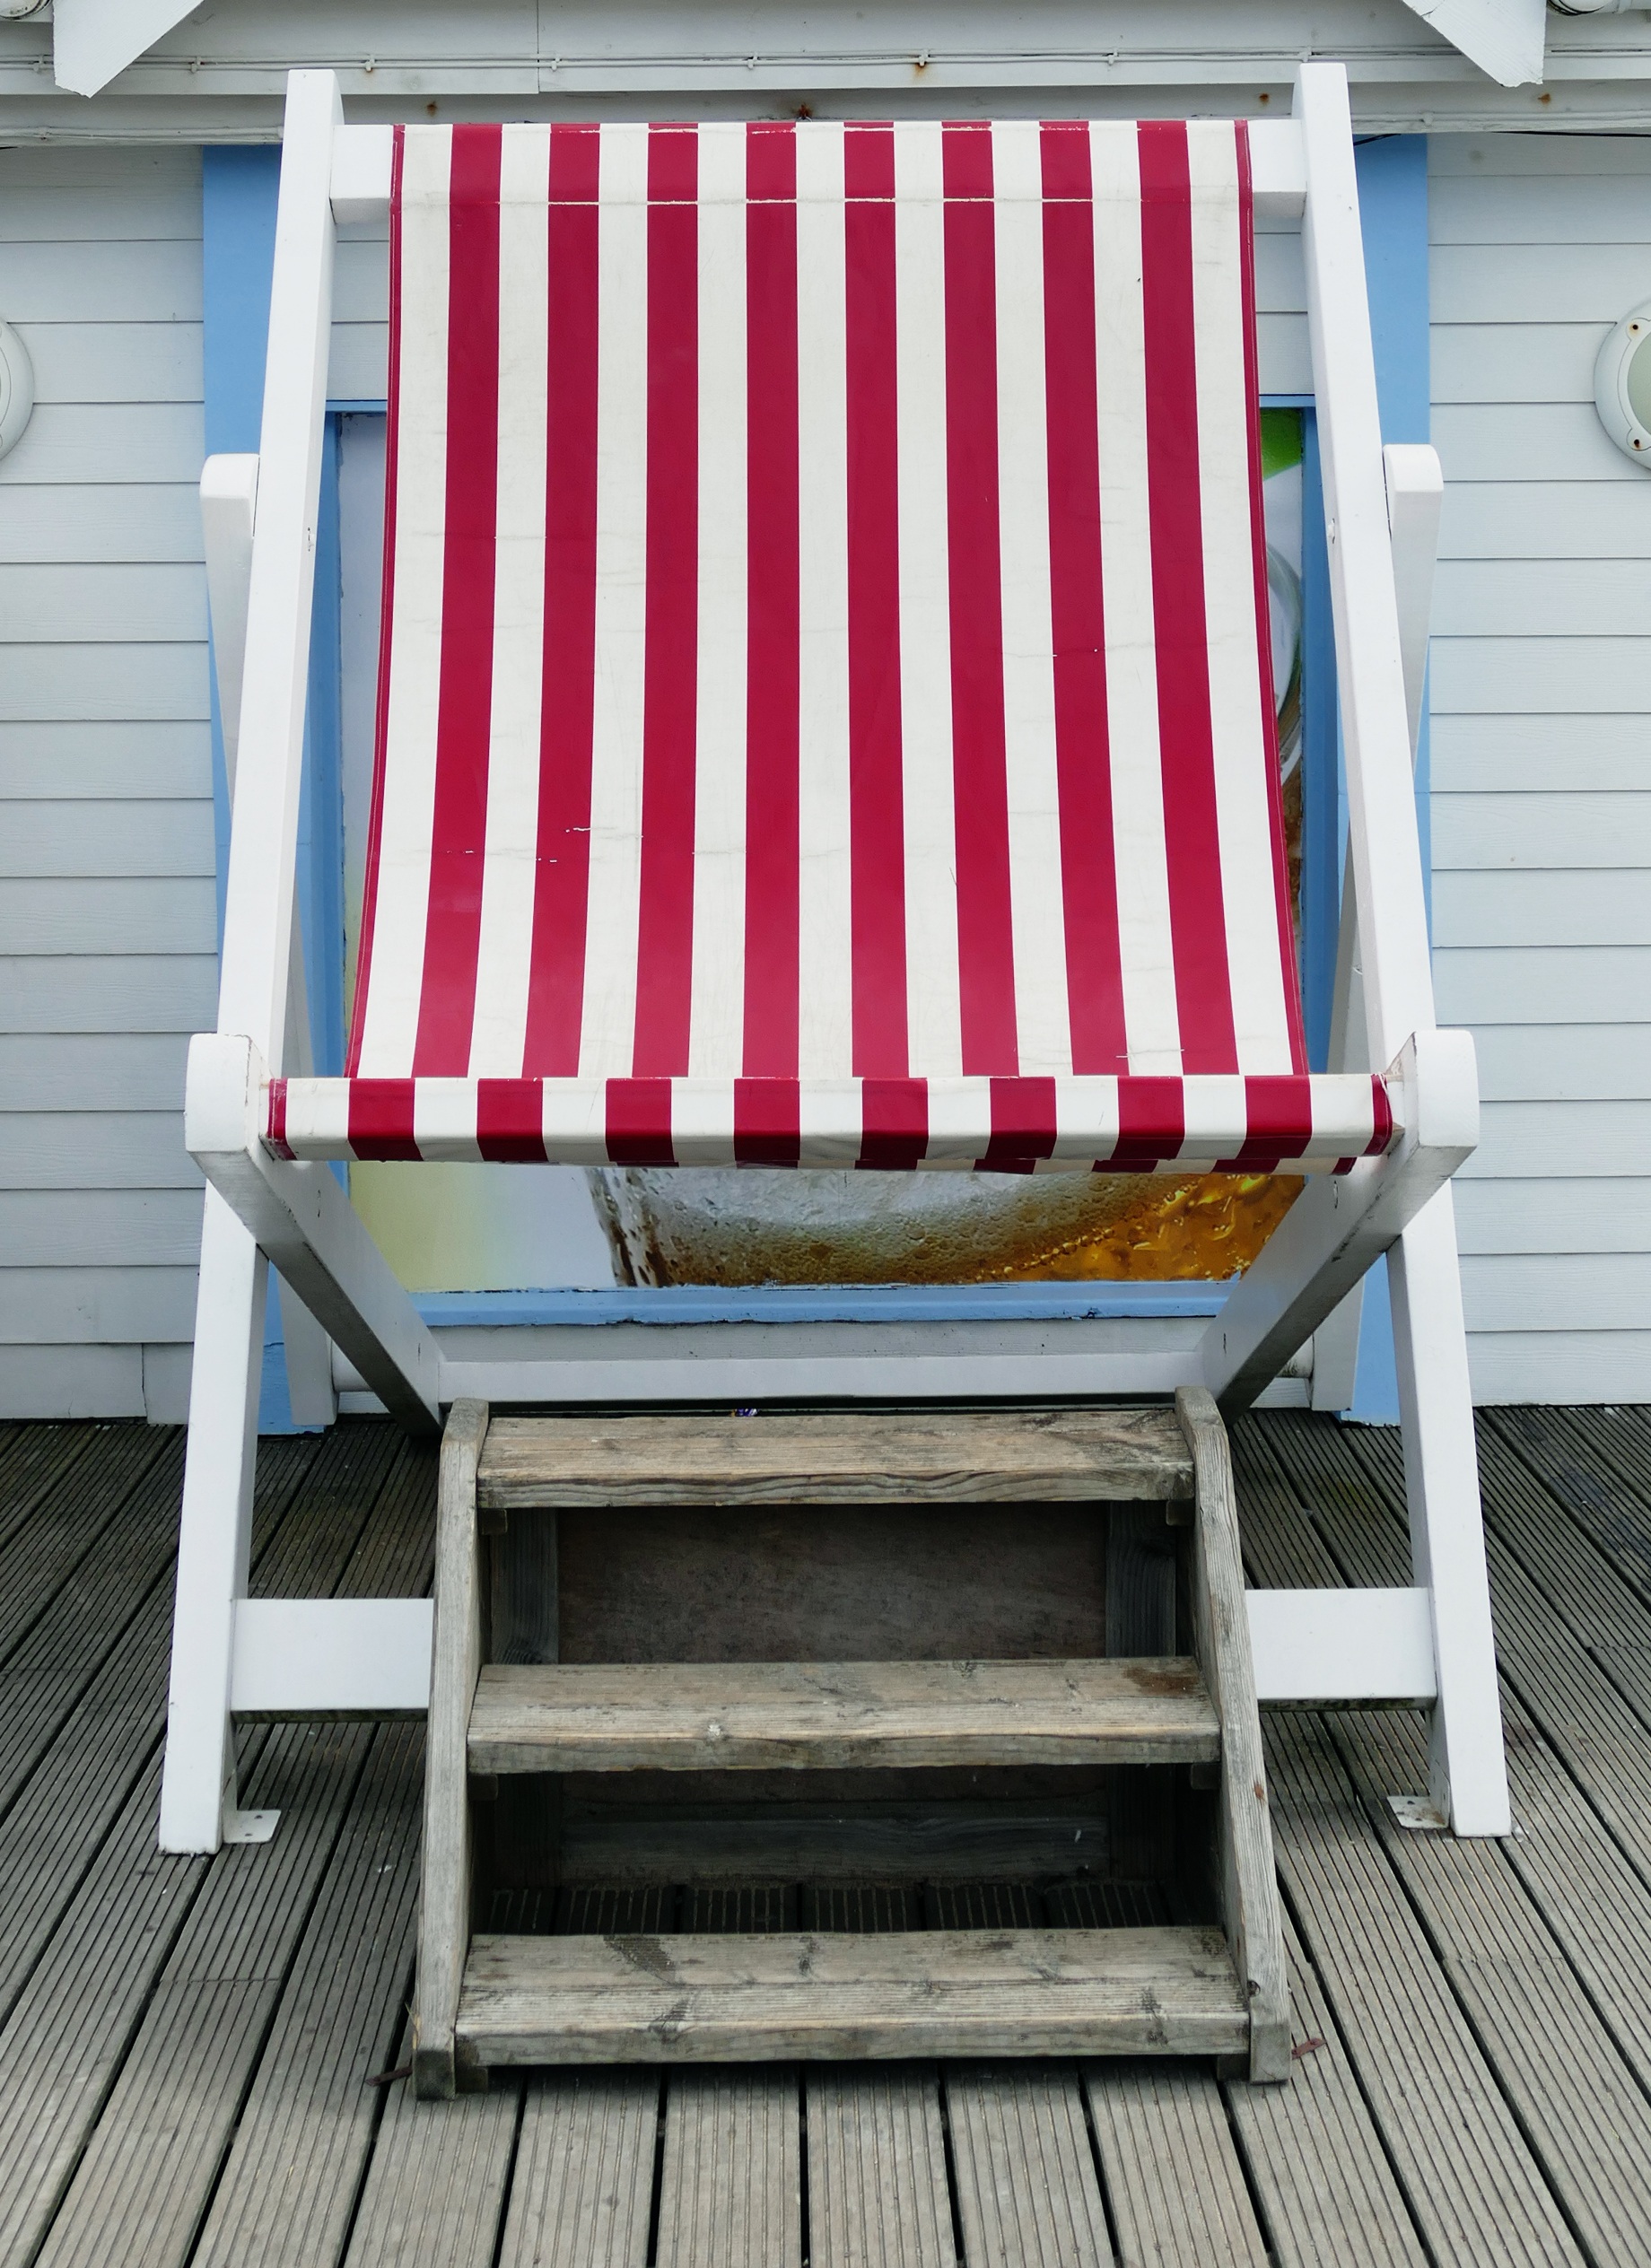
table, beach, sea, coast, sand, ocean, deck, sun, white, bench, shore, chair, porch, summer, vacation, travel, coastline, red, relax, tropical, holiday, rest, furniture, room, tourism, leisure, lounge, interior design, product, sunny, relaxation, luxury, resort, bed, stripes, deck chair, large, outdoor structure, studio couch